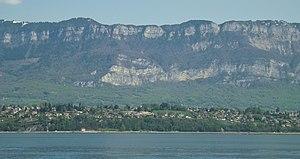
Vue panoramique de la commune de Tresserve, située au sud d'Aix-les-Bains sur la rive est du lac du Bourget et au pied Mont Revard, en Savoie.